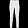
Label: Trouser